Worthington-Simpson

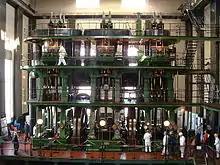
Kempton Park Engine No. 6 in steam on an open day in 2006

Simpson and Thompson was created in 1825 as a partnership between James Simpson, engineer of the Chelsea Waterworks, and George Thompson, engine maker.